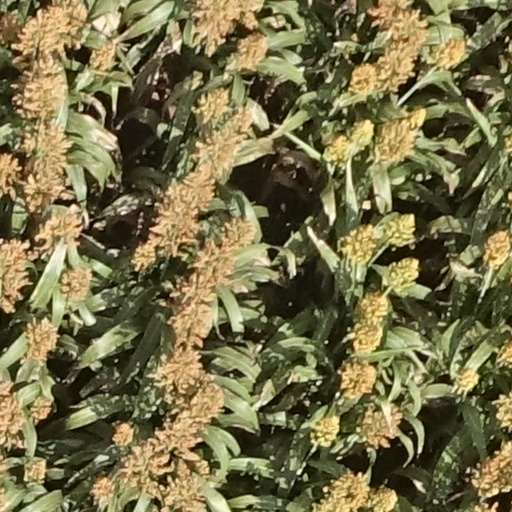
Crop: sorghum